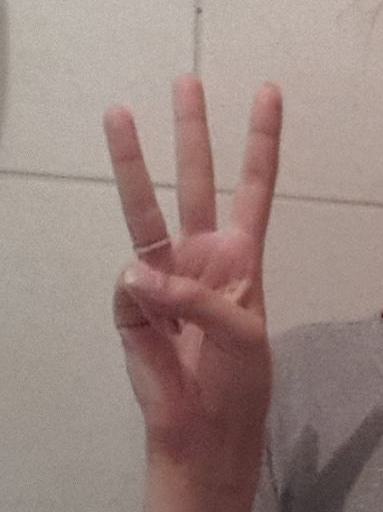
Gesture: three